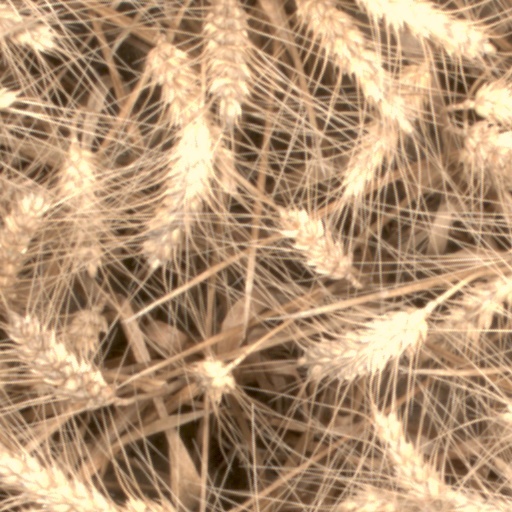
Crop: wheat